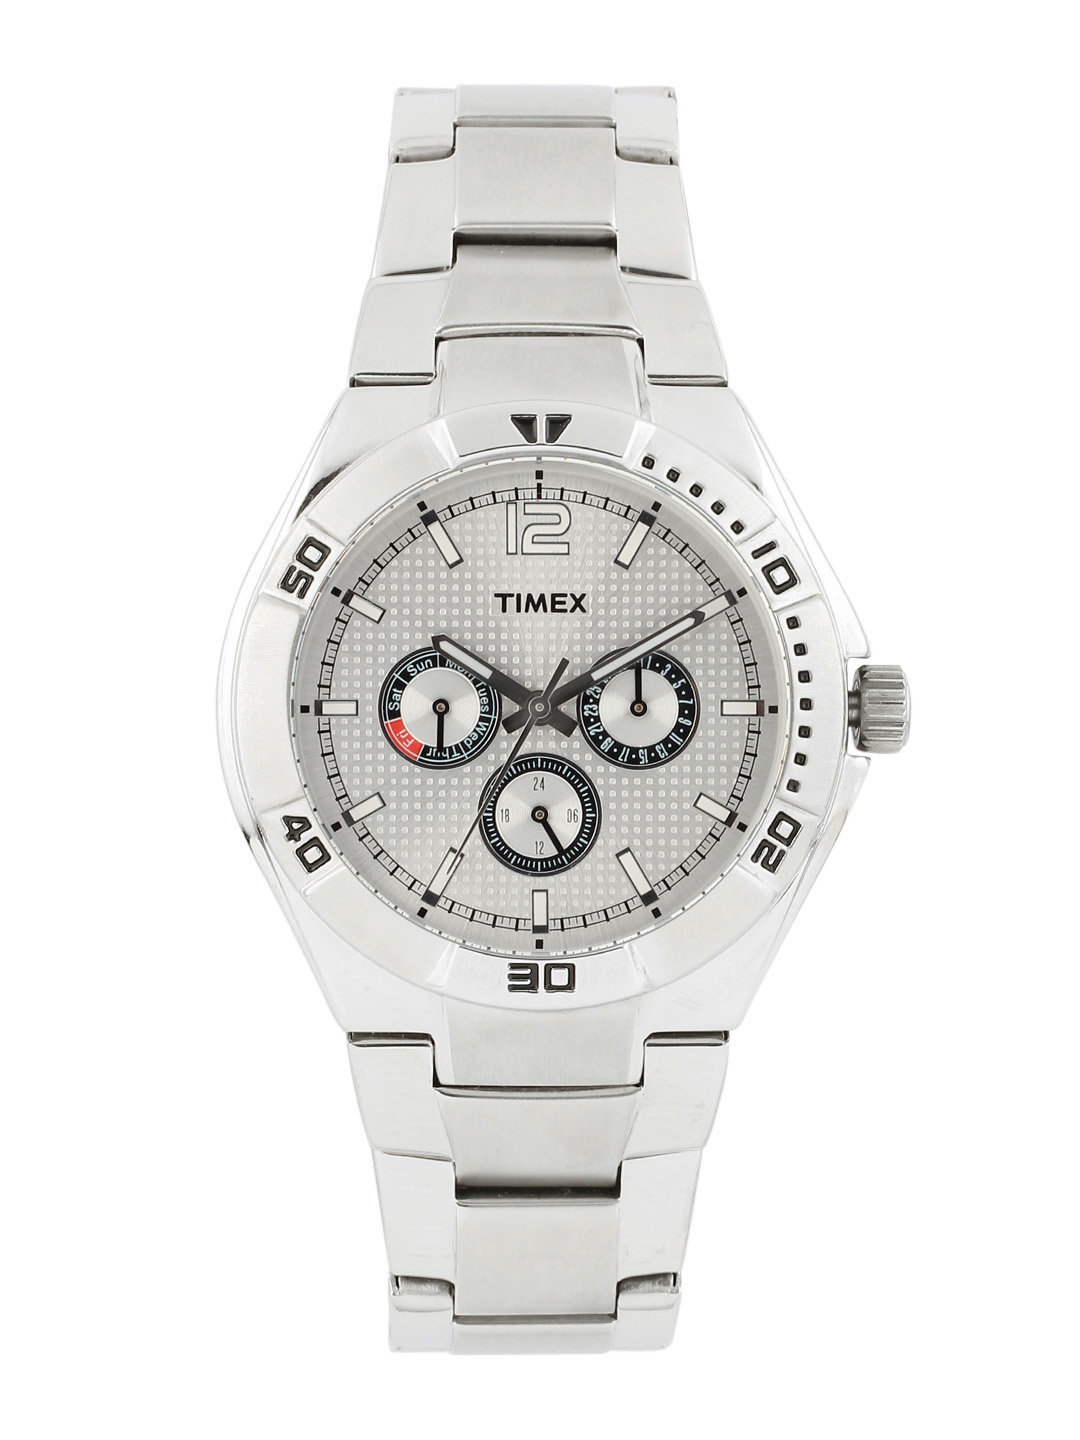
Timex Men Silver Dial Watch
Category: Accessories / Watches / Watches
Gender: Men
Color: Steel
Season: Winter 2016
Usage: Casual